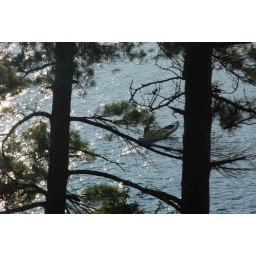
tree demonstrates how not sit in a canoe when you're the only person in it